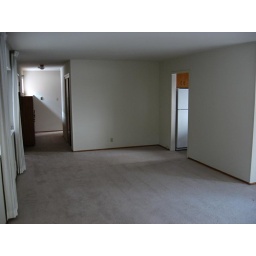
Shot from southeast corner of apt., in living room. Front door is in back-left, kitchen to the right.